Evarcha culicivora

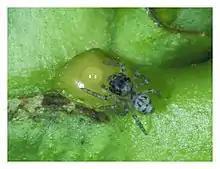
"Evarcha culicivora" juvenile approaching nectar on an extrafloral nectary of "Ricinus communis"

Hunting spiders including salticids supplement their predatory diet with nectar, and nectar meals are important alternative food resource when prey are not sufficient. This is because fructose is a significant component of their diet and the attainment of fructose comes primarily from the consumption of nectar. Younger spiders might benefit more from nectar consumption simply because the amount of nectar obtained from these plants may be sufficient for the smaller individuals but not for the larger spiders. Consequently, nectar consumption may be more suited as a meal substitute for juveniles than adults.